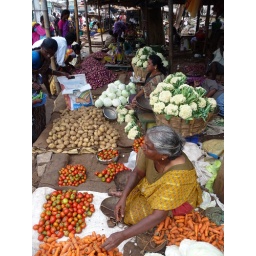
The fruit market in Madurai